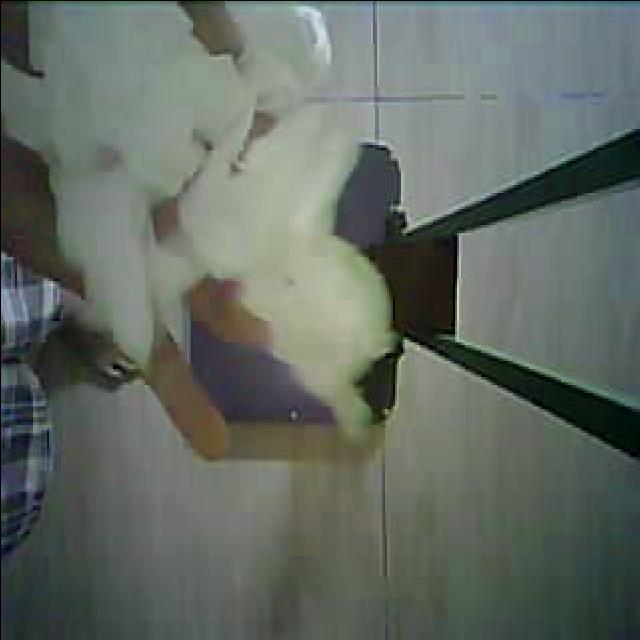
Label: tissues